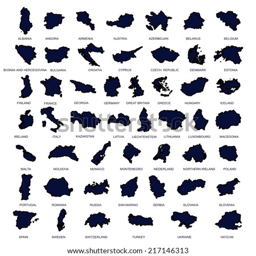
big vector set of all states , countries isolated on white background .